Wolverhampton

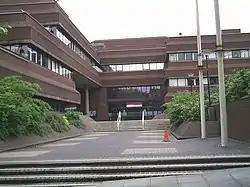
Wolverhampton Civic Centre

The City of Wolverhampton is a metropolitan borough, with its City Council acting as a single-tier unitary authority. South Staffordshire District Council is a two-tier authority, with some services provided by Staffordshire County Council.